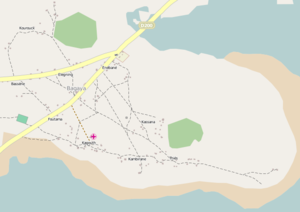
Le village Bagaya au Casamance Senegal
Bagaya est un village du Sénégal situé en Casamance, sur la route de Bignona vers Elana, entre Mandégane et Diatock. Il fait partie de la communauté rurale de Balinghore, dans l'arrondissement de Tendouck, le département de Bignona et la région de Ziguinchor.